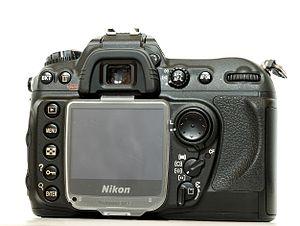
Arrière du reflex numérique Nikon D200.